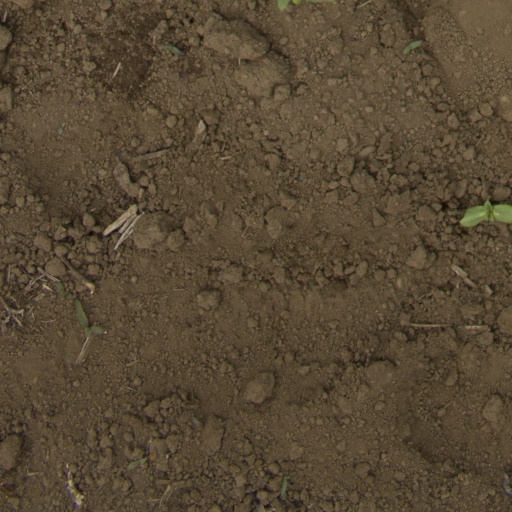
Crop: Jerusalem artichoke